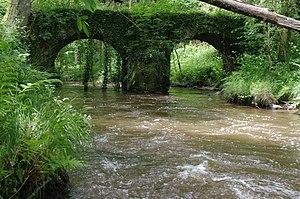
Le pont du Moulin du Pont, aussi appelé localement ""pont romain"" sur la Tardoire, à la limite de Saint-Mathieu et Saint-Bazile, Haute-Vienne, France. Vue depuis la rive côté St Matieu."
Saint-Bazile est une commune française située dans le département de la Haute-Vienne en région Nouvelle-Aquitaine.
Cet article recense les monuments historiques de la Haute-Vienne, en France.